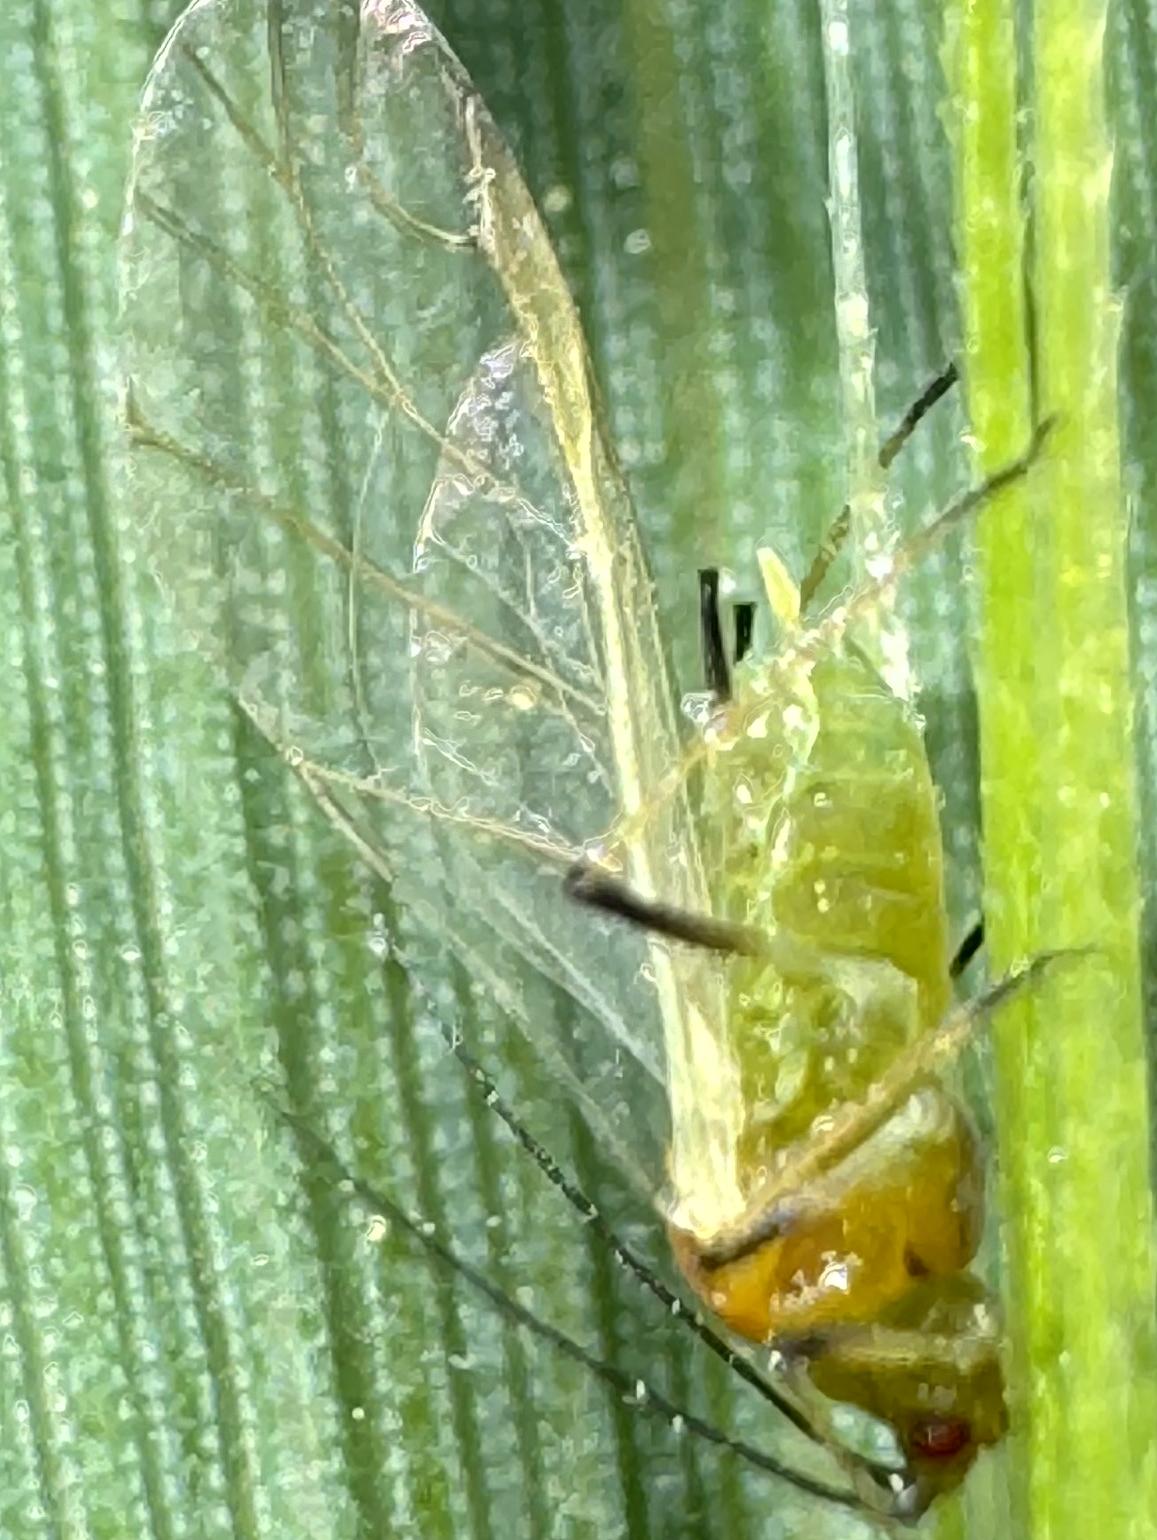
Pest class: english_grain_aphid